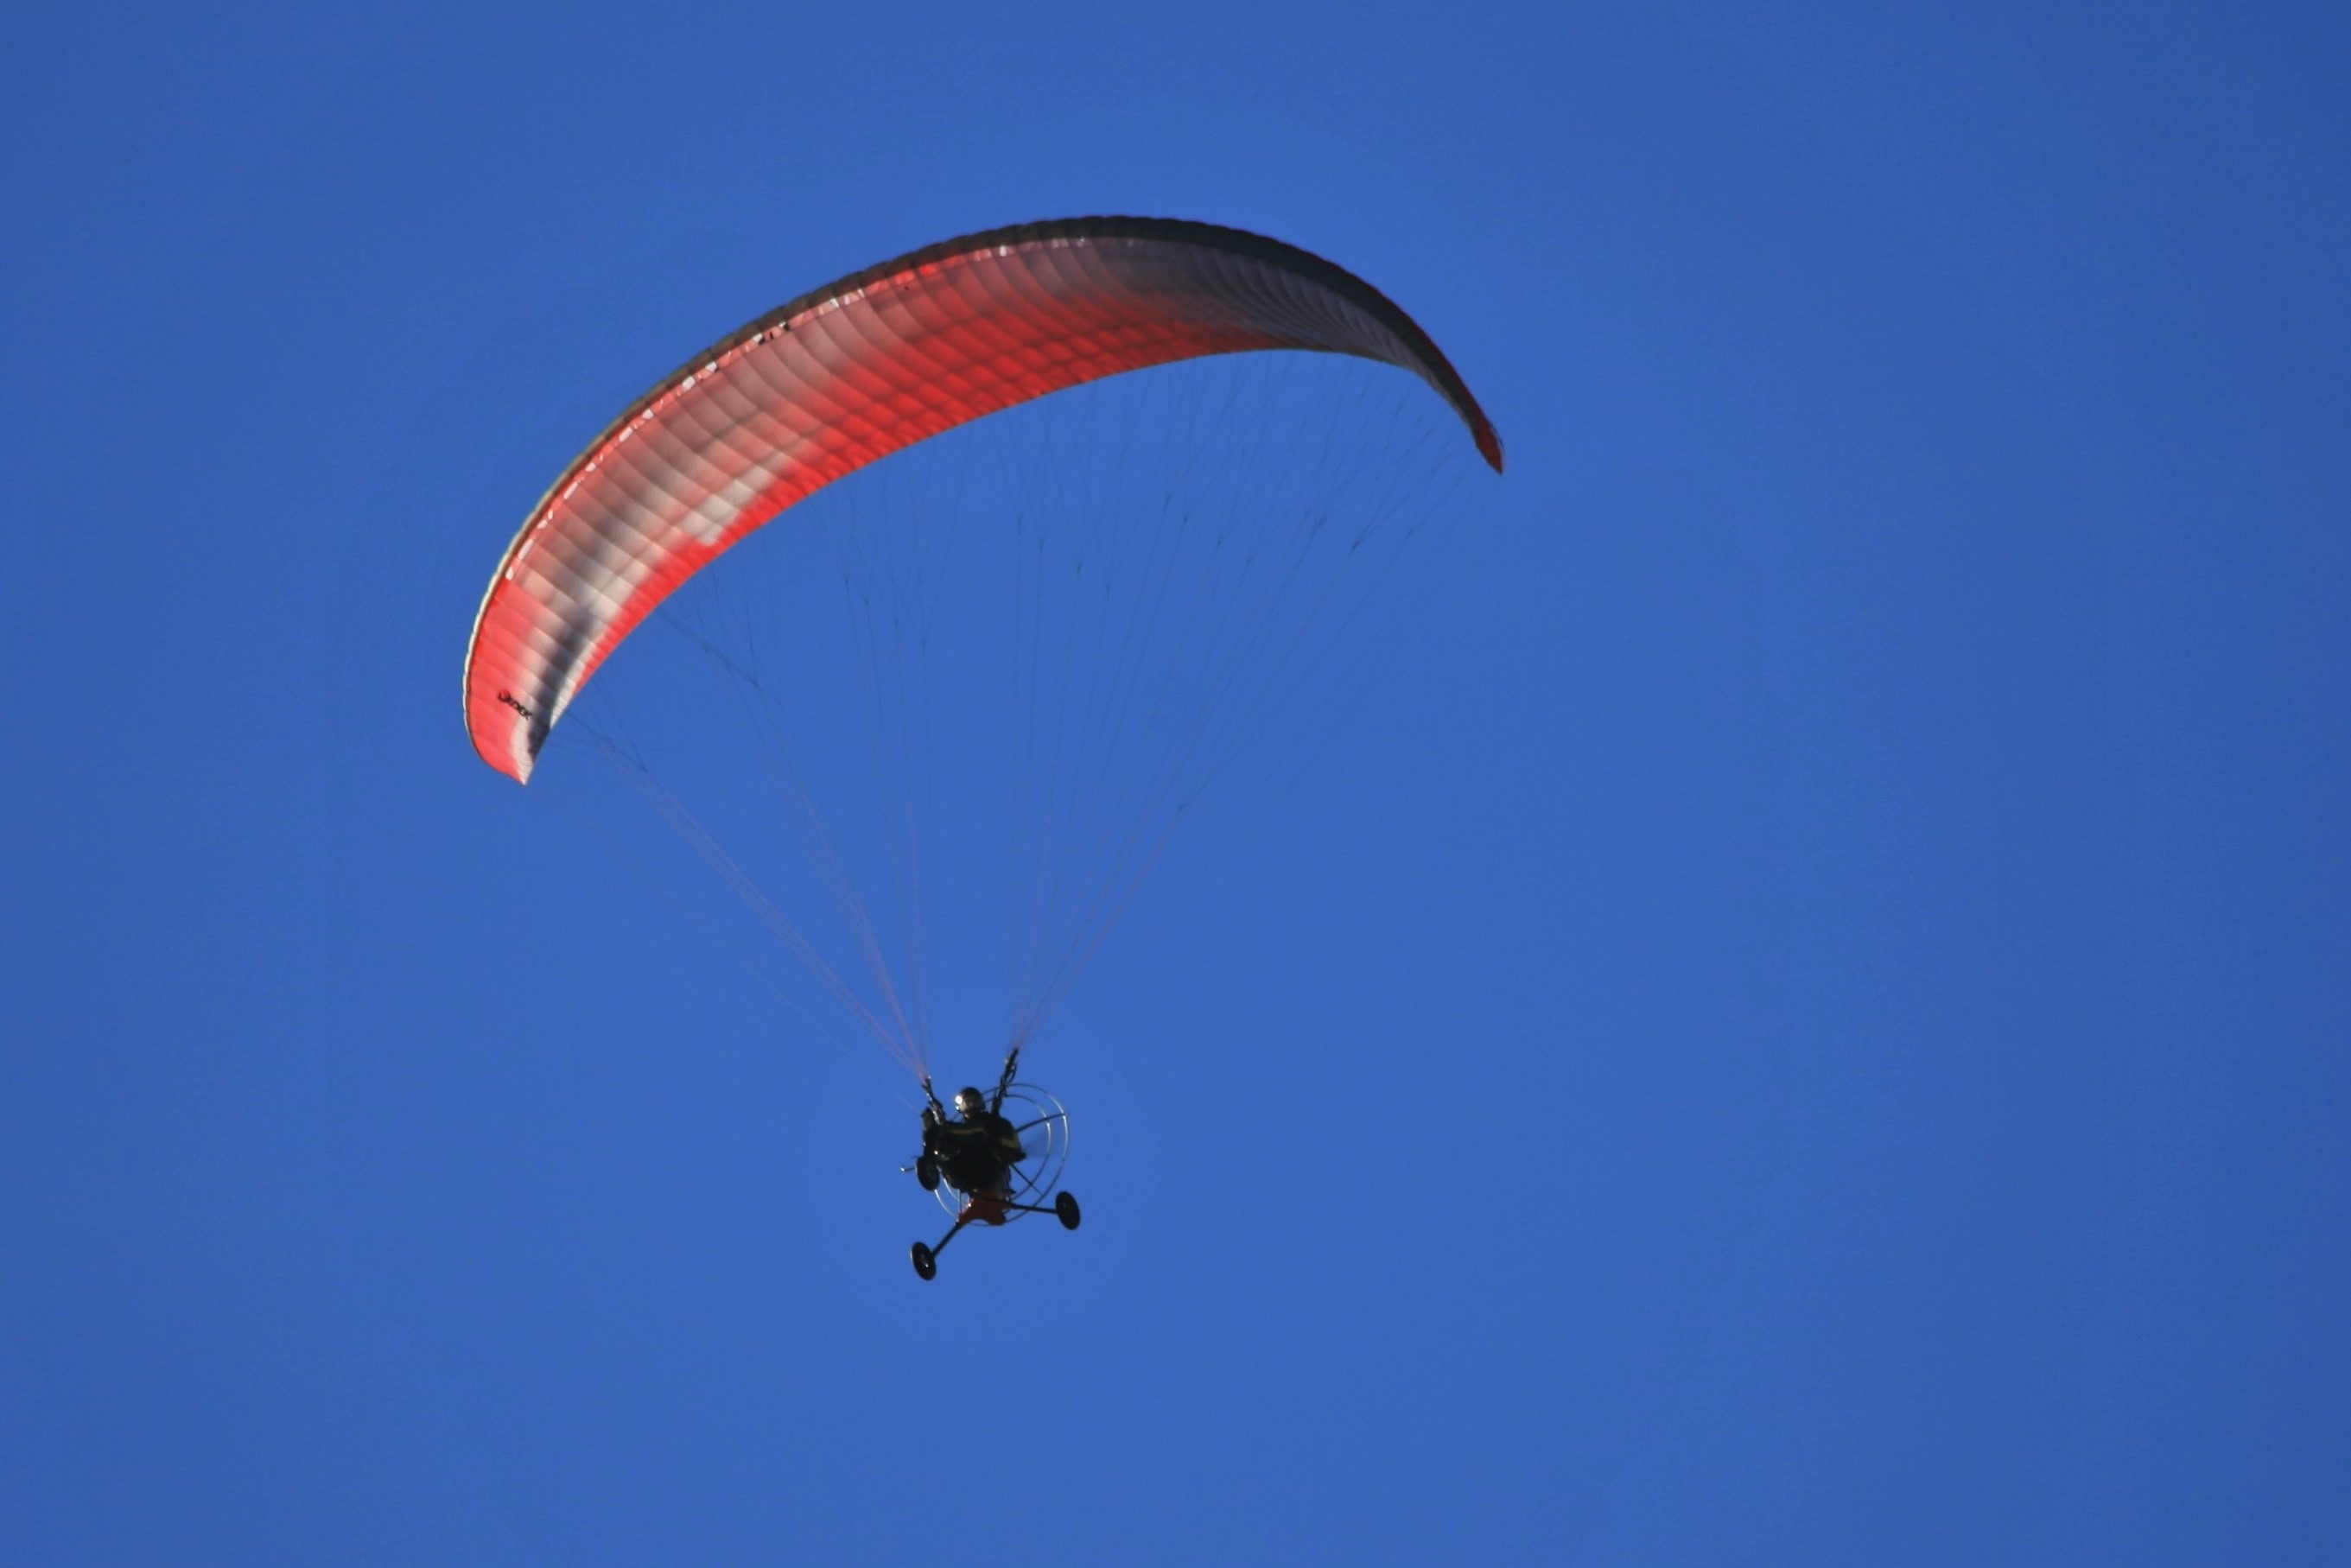
wing, canopy, extreme sport, parachute, paragliding, sports, airborne, motor, trike, parachuting, air sports, air show, windsports, motorized parafoil